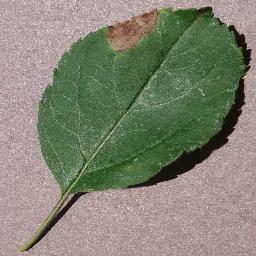
Label: Apple___Black_rot